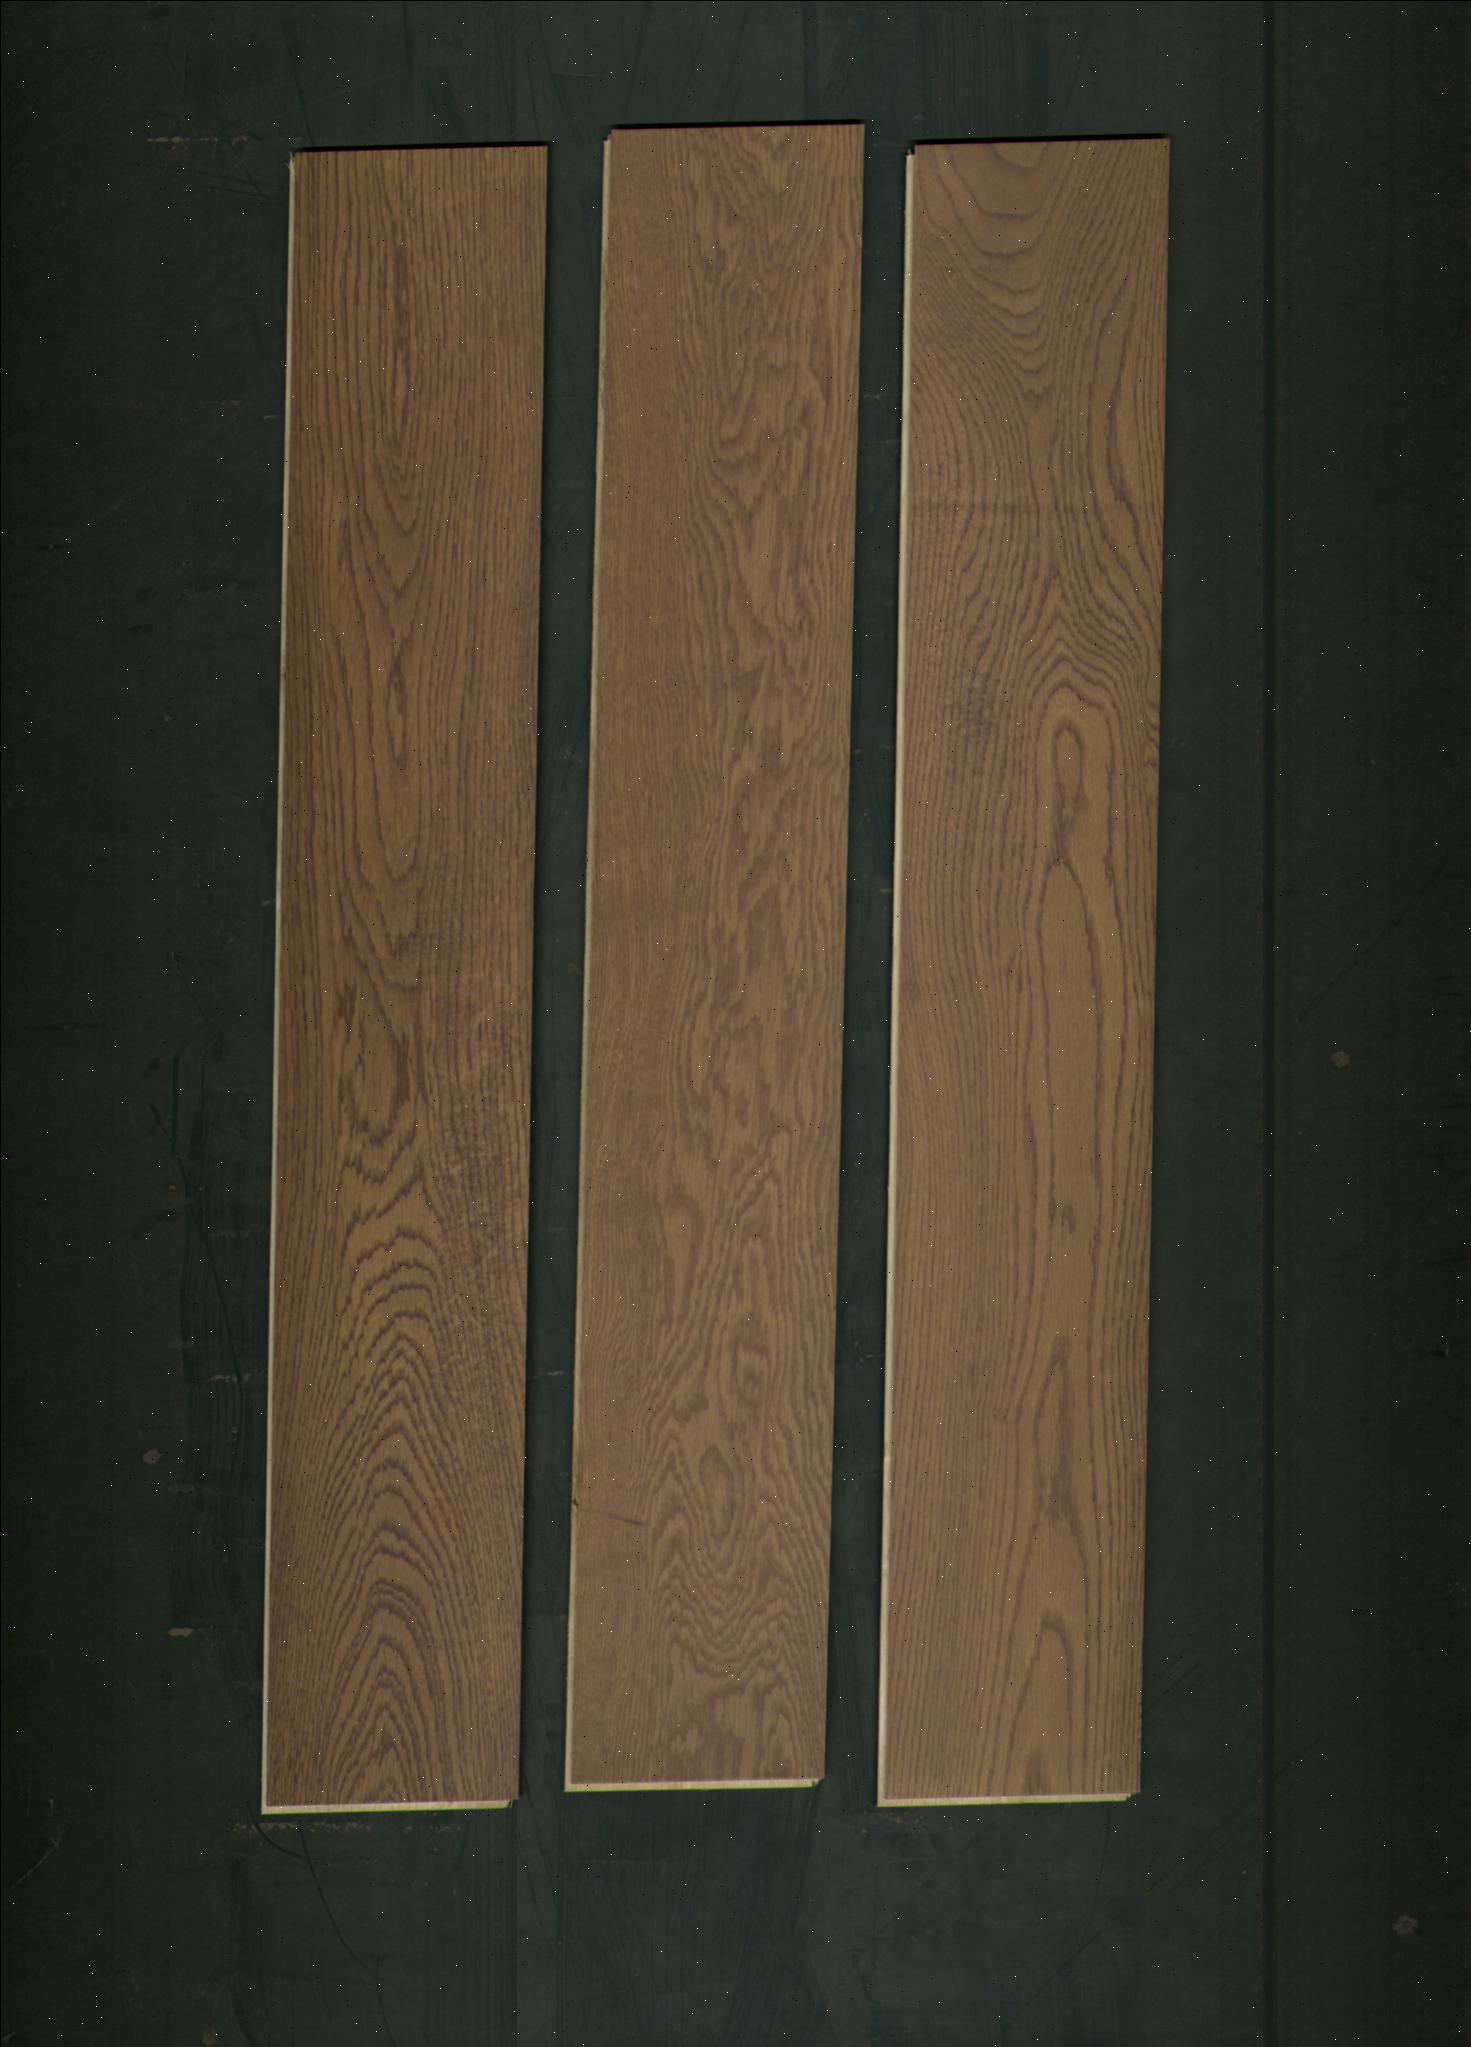
Label: mixers